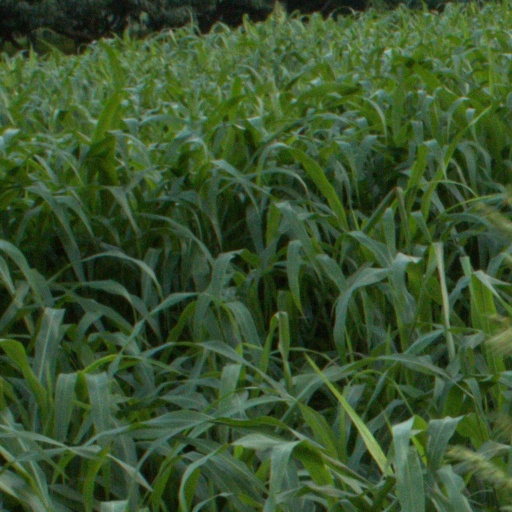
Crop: sorghum